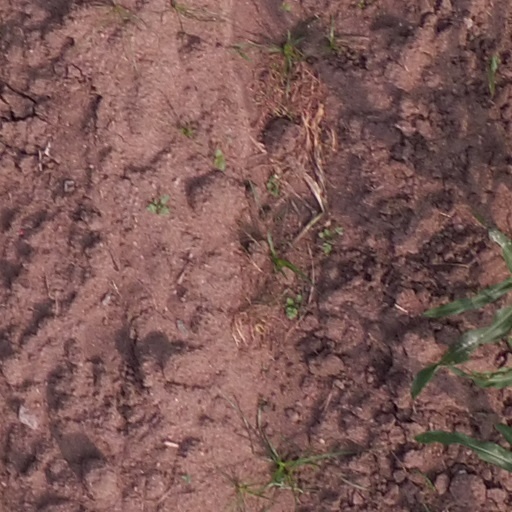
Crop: maize; corn